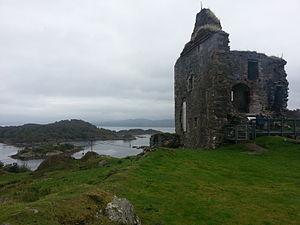
Le château de Tarbert est situé sur la rive sud de Tarbert Bay, à Tarbert, en Argyll, en Écosse, à l'extrémité nord de Kintyre. Le château de Tarbert est une forteresse royale stratégique au Moyen Âge et un des trois châteaux de Tarbert. Le château permet de surveiller le port et bien qu'il date d'avant le XIVᵉ siècle, les tours datent de 1494 et de la visite de Jacques IV d'Écosse dans les Western Highlands.
Cette liste recense les principaux châteaux du council area d'Argyll and Bute en Écosse.